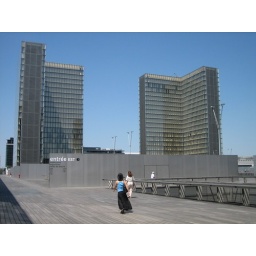
From the southeast corner looking west. The four towers in the corners look like books open standing around the perimeter.